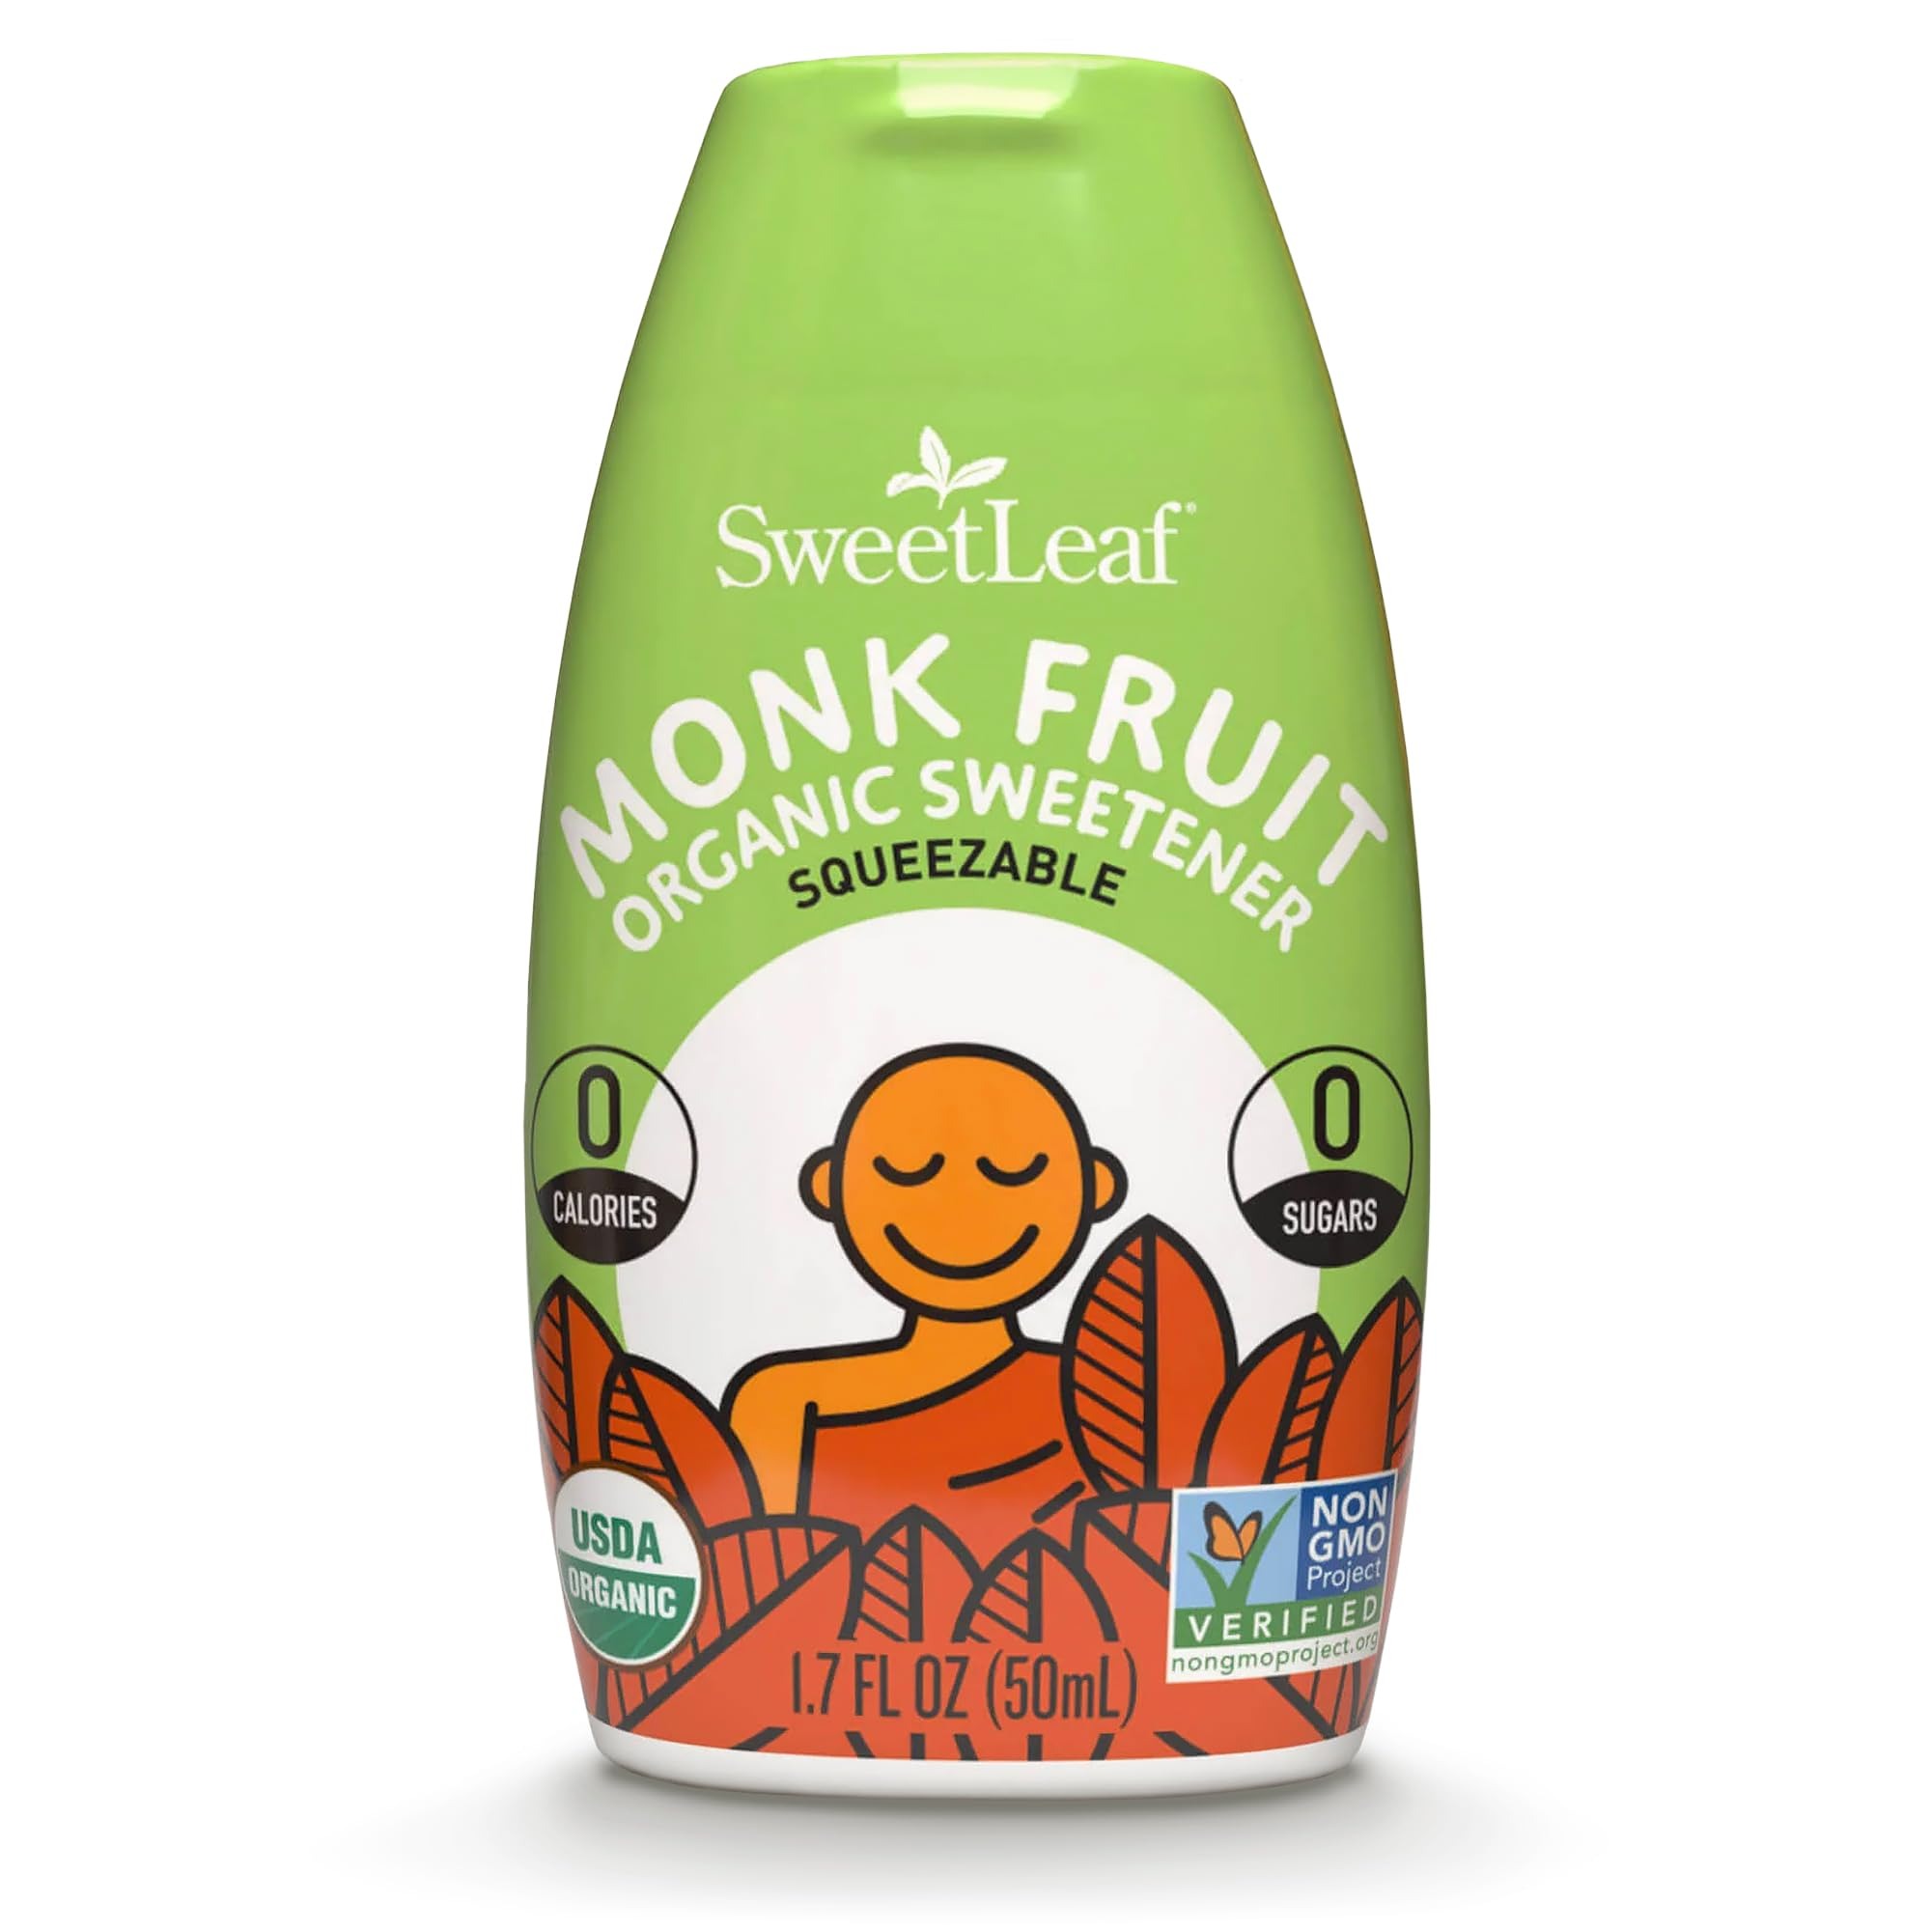
Item Name: SweetLeaf Unflavored Liquid Monk Fruit - Monk Fruit Liquid Sweetener Drops, Organic Monk Fruit Extract, Zero Calorie Sweetener, Sugar Free, Keto Friendly, Erythritol Free - 1.7 Fl Oz
Bullet Point 1: ZERO CALORIE SWEETENER: Liquid Monk Fruit sweetener delivers satisfying sweetness without added sugars. Enjoy the taste you love with zero calories, perfect for enhancing your favorite recipes
Bullet Point 2: SWEETEN YOUR FAVORITES: Our Liquid Monk Fruit sweetener is a perfect zero-calorie natural sweetener alternative for coffee, smoothies, baking, and more. You're in control of every delicious choice
Bullet Point 3: CONVENIENT FOR ON THE GO: With its compact 1.7 oz squeezable bottle, SweetLeaf's Liquid Monk Fruit sweetener is perfect for on the go, so you can enjoy zero-calorie sweetness anytime, anywhere
Bullet Point 4: NO ADDED SUGAR: Replace sugar but not the taste. SweetLeaf's organic Liquid Monk Fruit Drops are naturally sweetened with no sugars, calories, or carbs, and no artificial ingredients
Bullet Point 5: PERFECT FOR EVERY LIFESTYLE: Monk Fruit Drops are keto friendly and USDA organic with zero calories or carbs. Naturally live a healthy lifestyle with sweet flavors and no artificial ingredients
Value: 1.7
Unit: Fl Oz

Price: 5.49